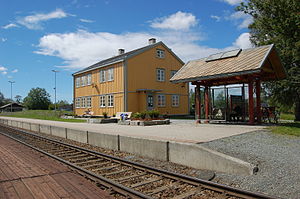
Åsen Station
Åsen Station er en jernbanestation på Nordlandsbanen, der ligger i bygden Åsen i Levanger kommune i Norge. Stationen består af tre spor, to perroner, et læskur og en tidligere stationsbygning i træ.